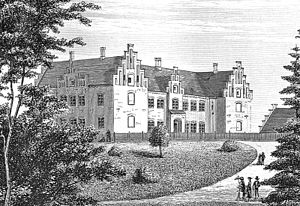
Fredede bygninger i Assens Kommune
Erholm er dannet i 1500 af Claus Eriksen Ravensberg. Erholm ligger i Rørup Sogn, Vends Herred, Aarup Kommune. Hovedbygningen er opført i 1850-1854 .
Denne liste over fredede bygninger i Assens Kommune viser alle fredede bygninger i Assens Kommune, bortset fra kirker. Listen bygger på data fra Kulturarvsstyrelsen.